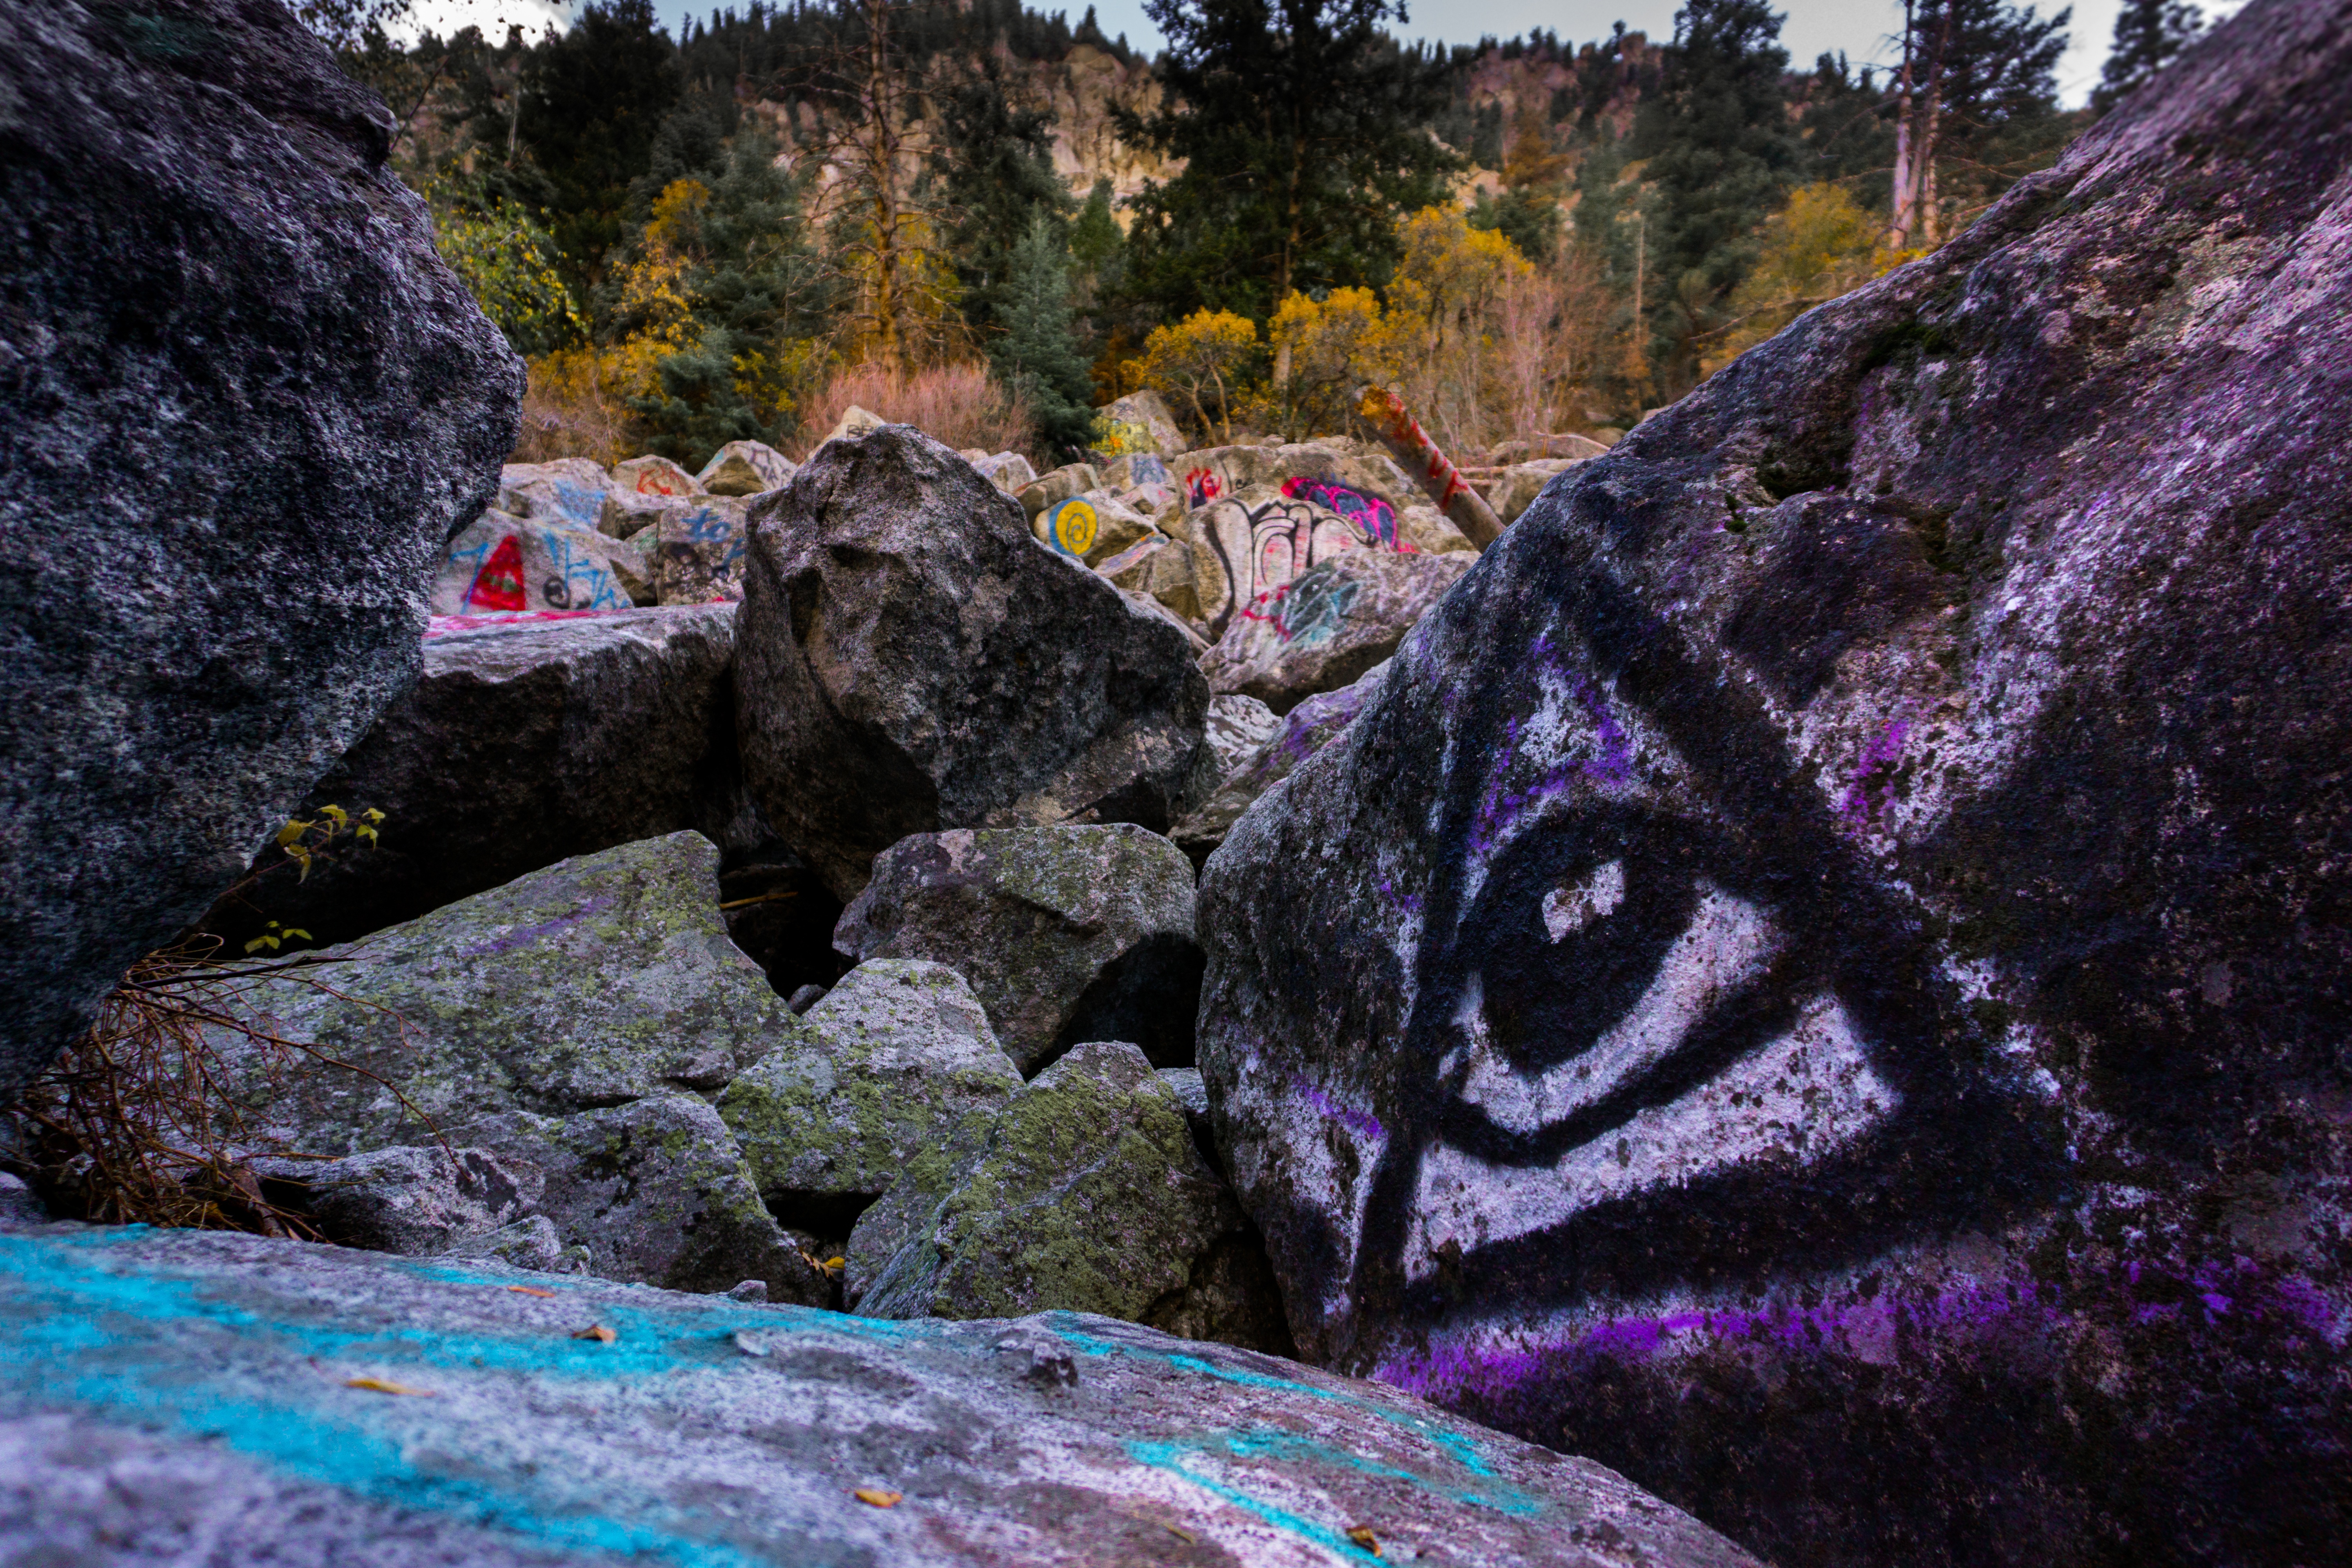
landscape, rock, wilderness, flower, stream, autumn, terrain, season, material, boulder